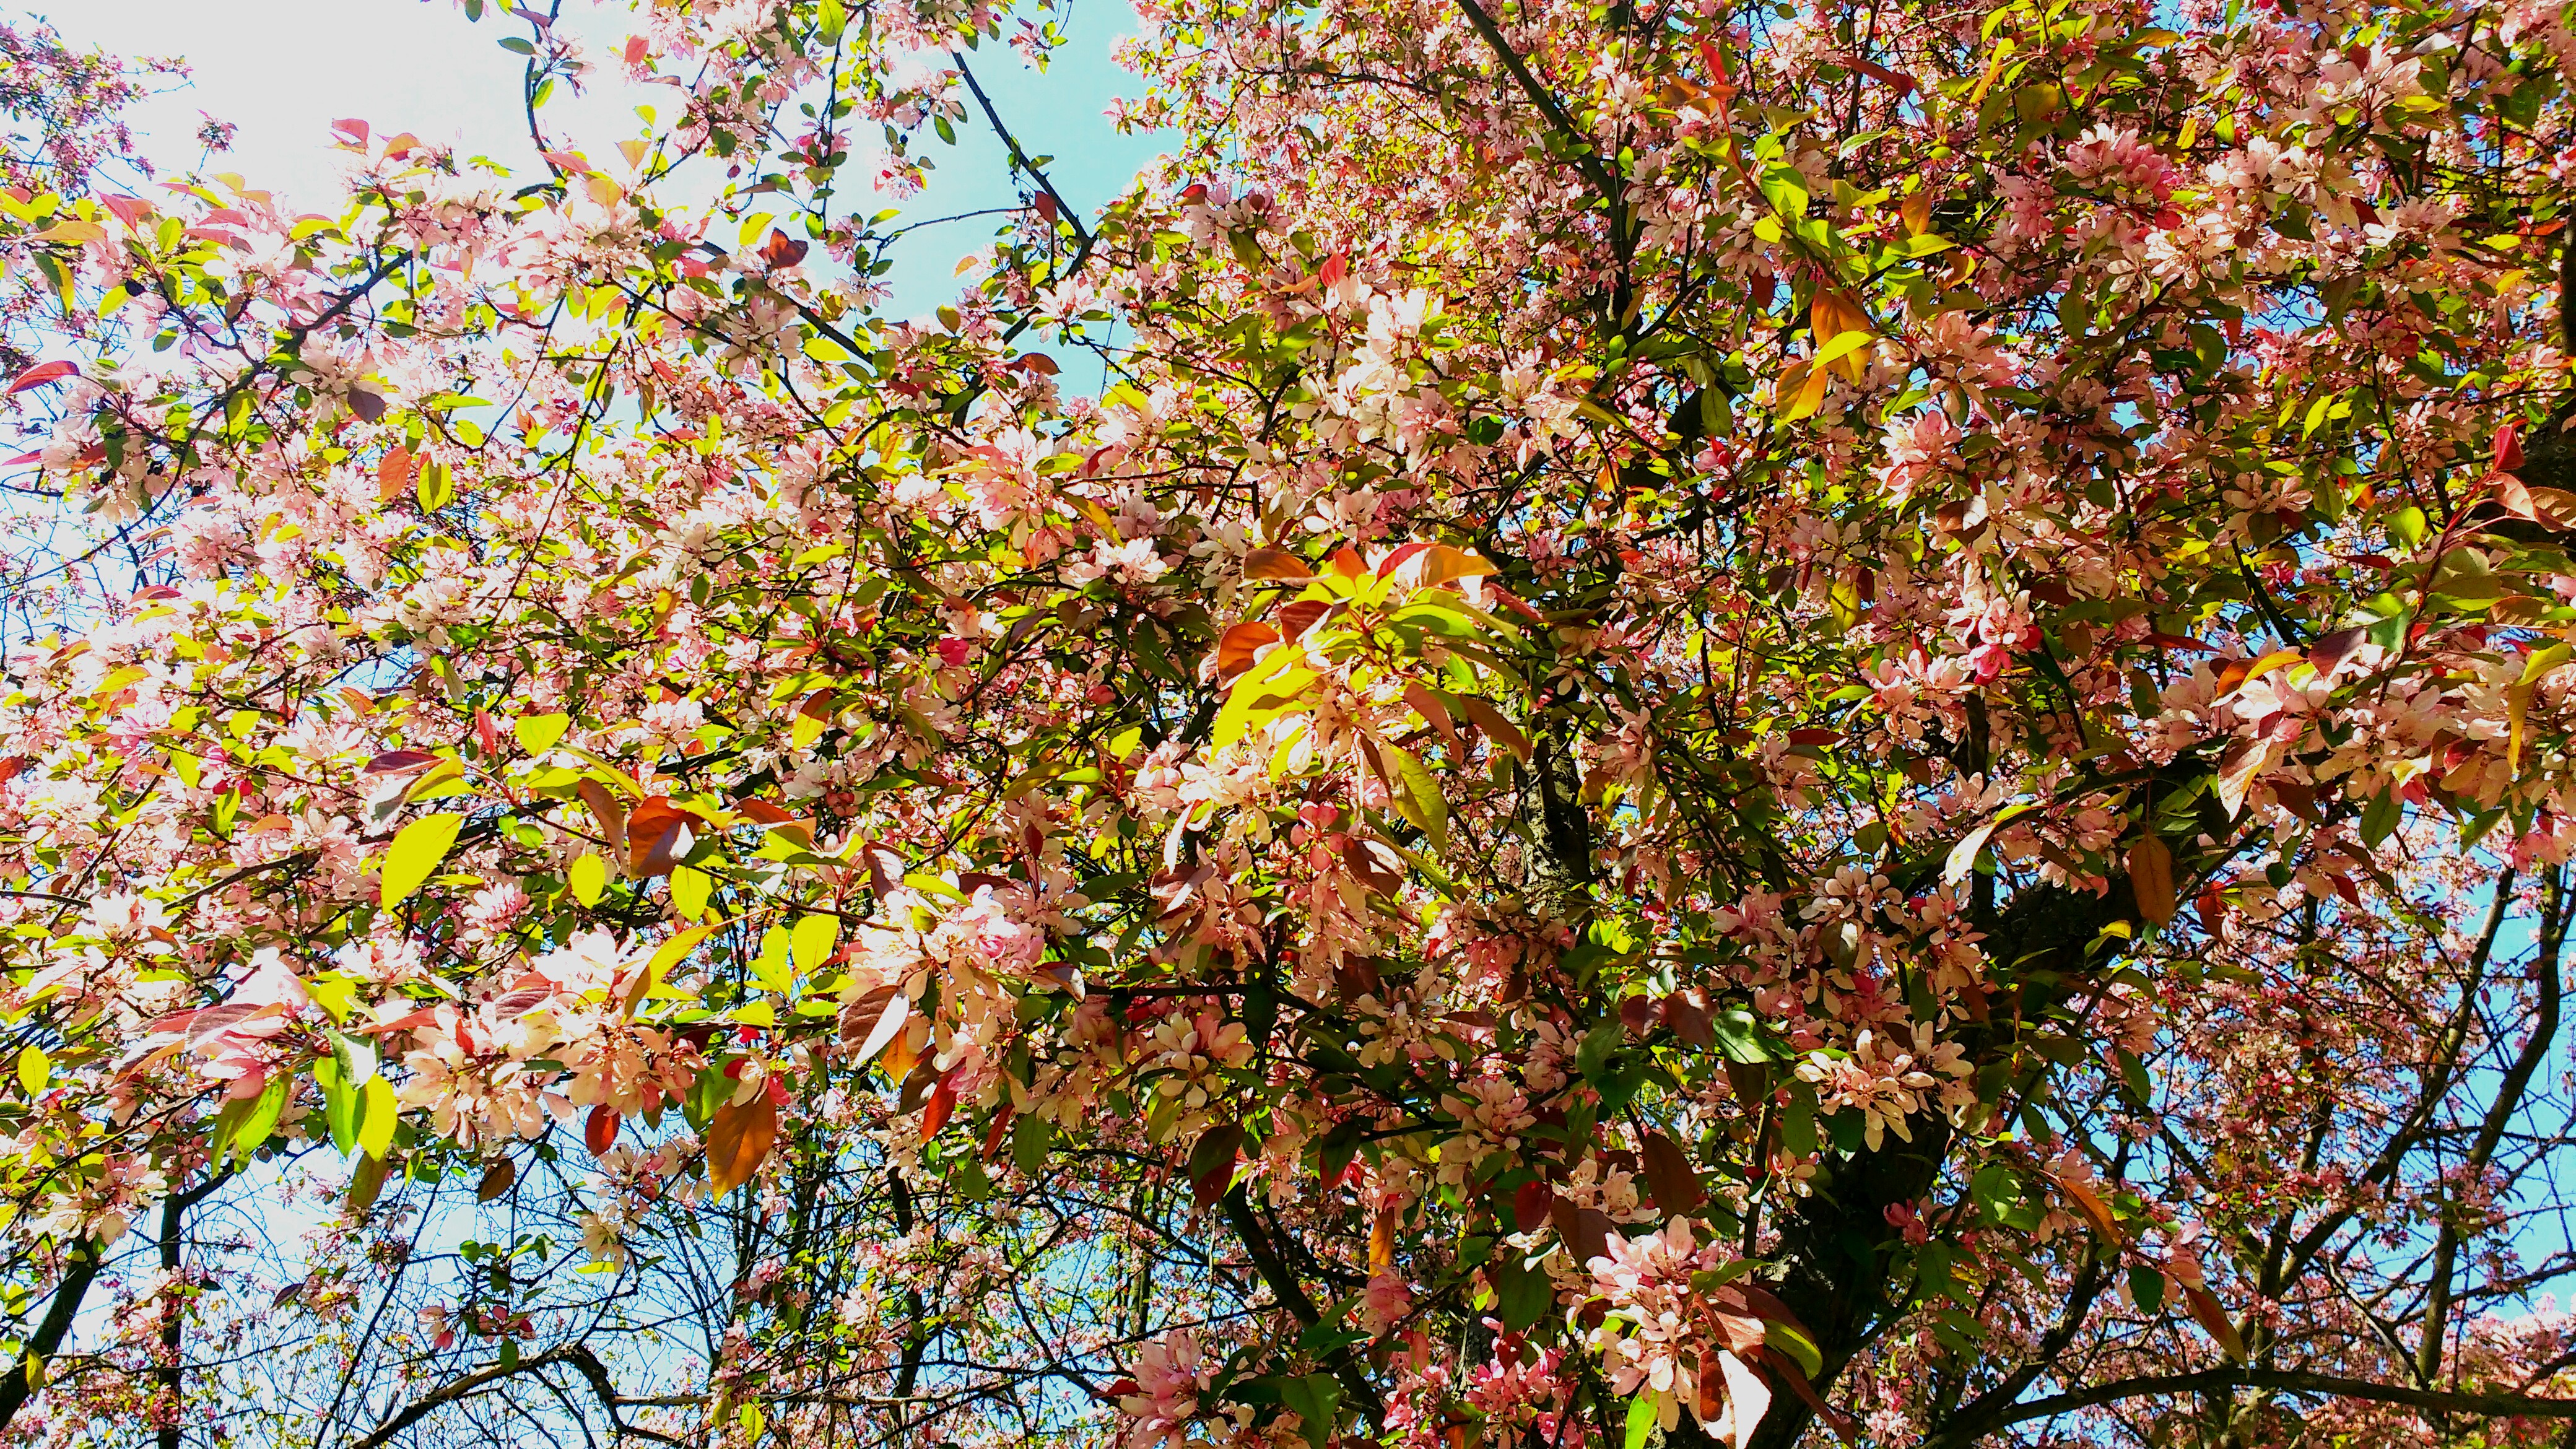
tree, flora, plant, leaf, woody plant, autumn, branch, spring, deciduous, blossom, shrub, flower